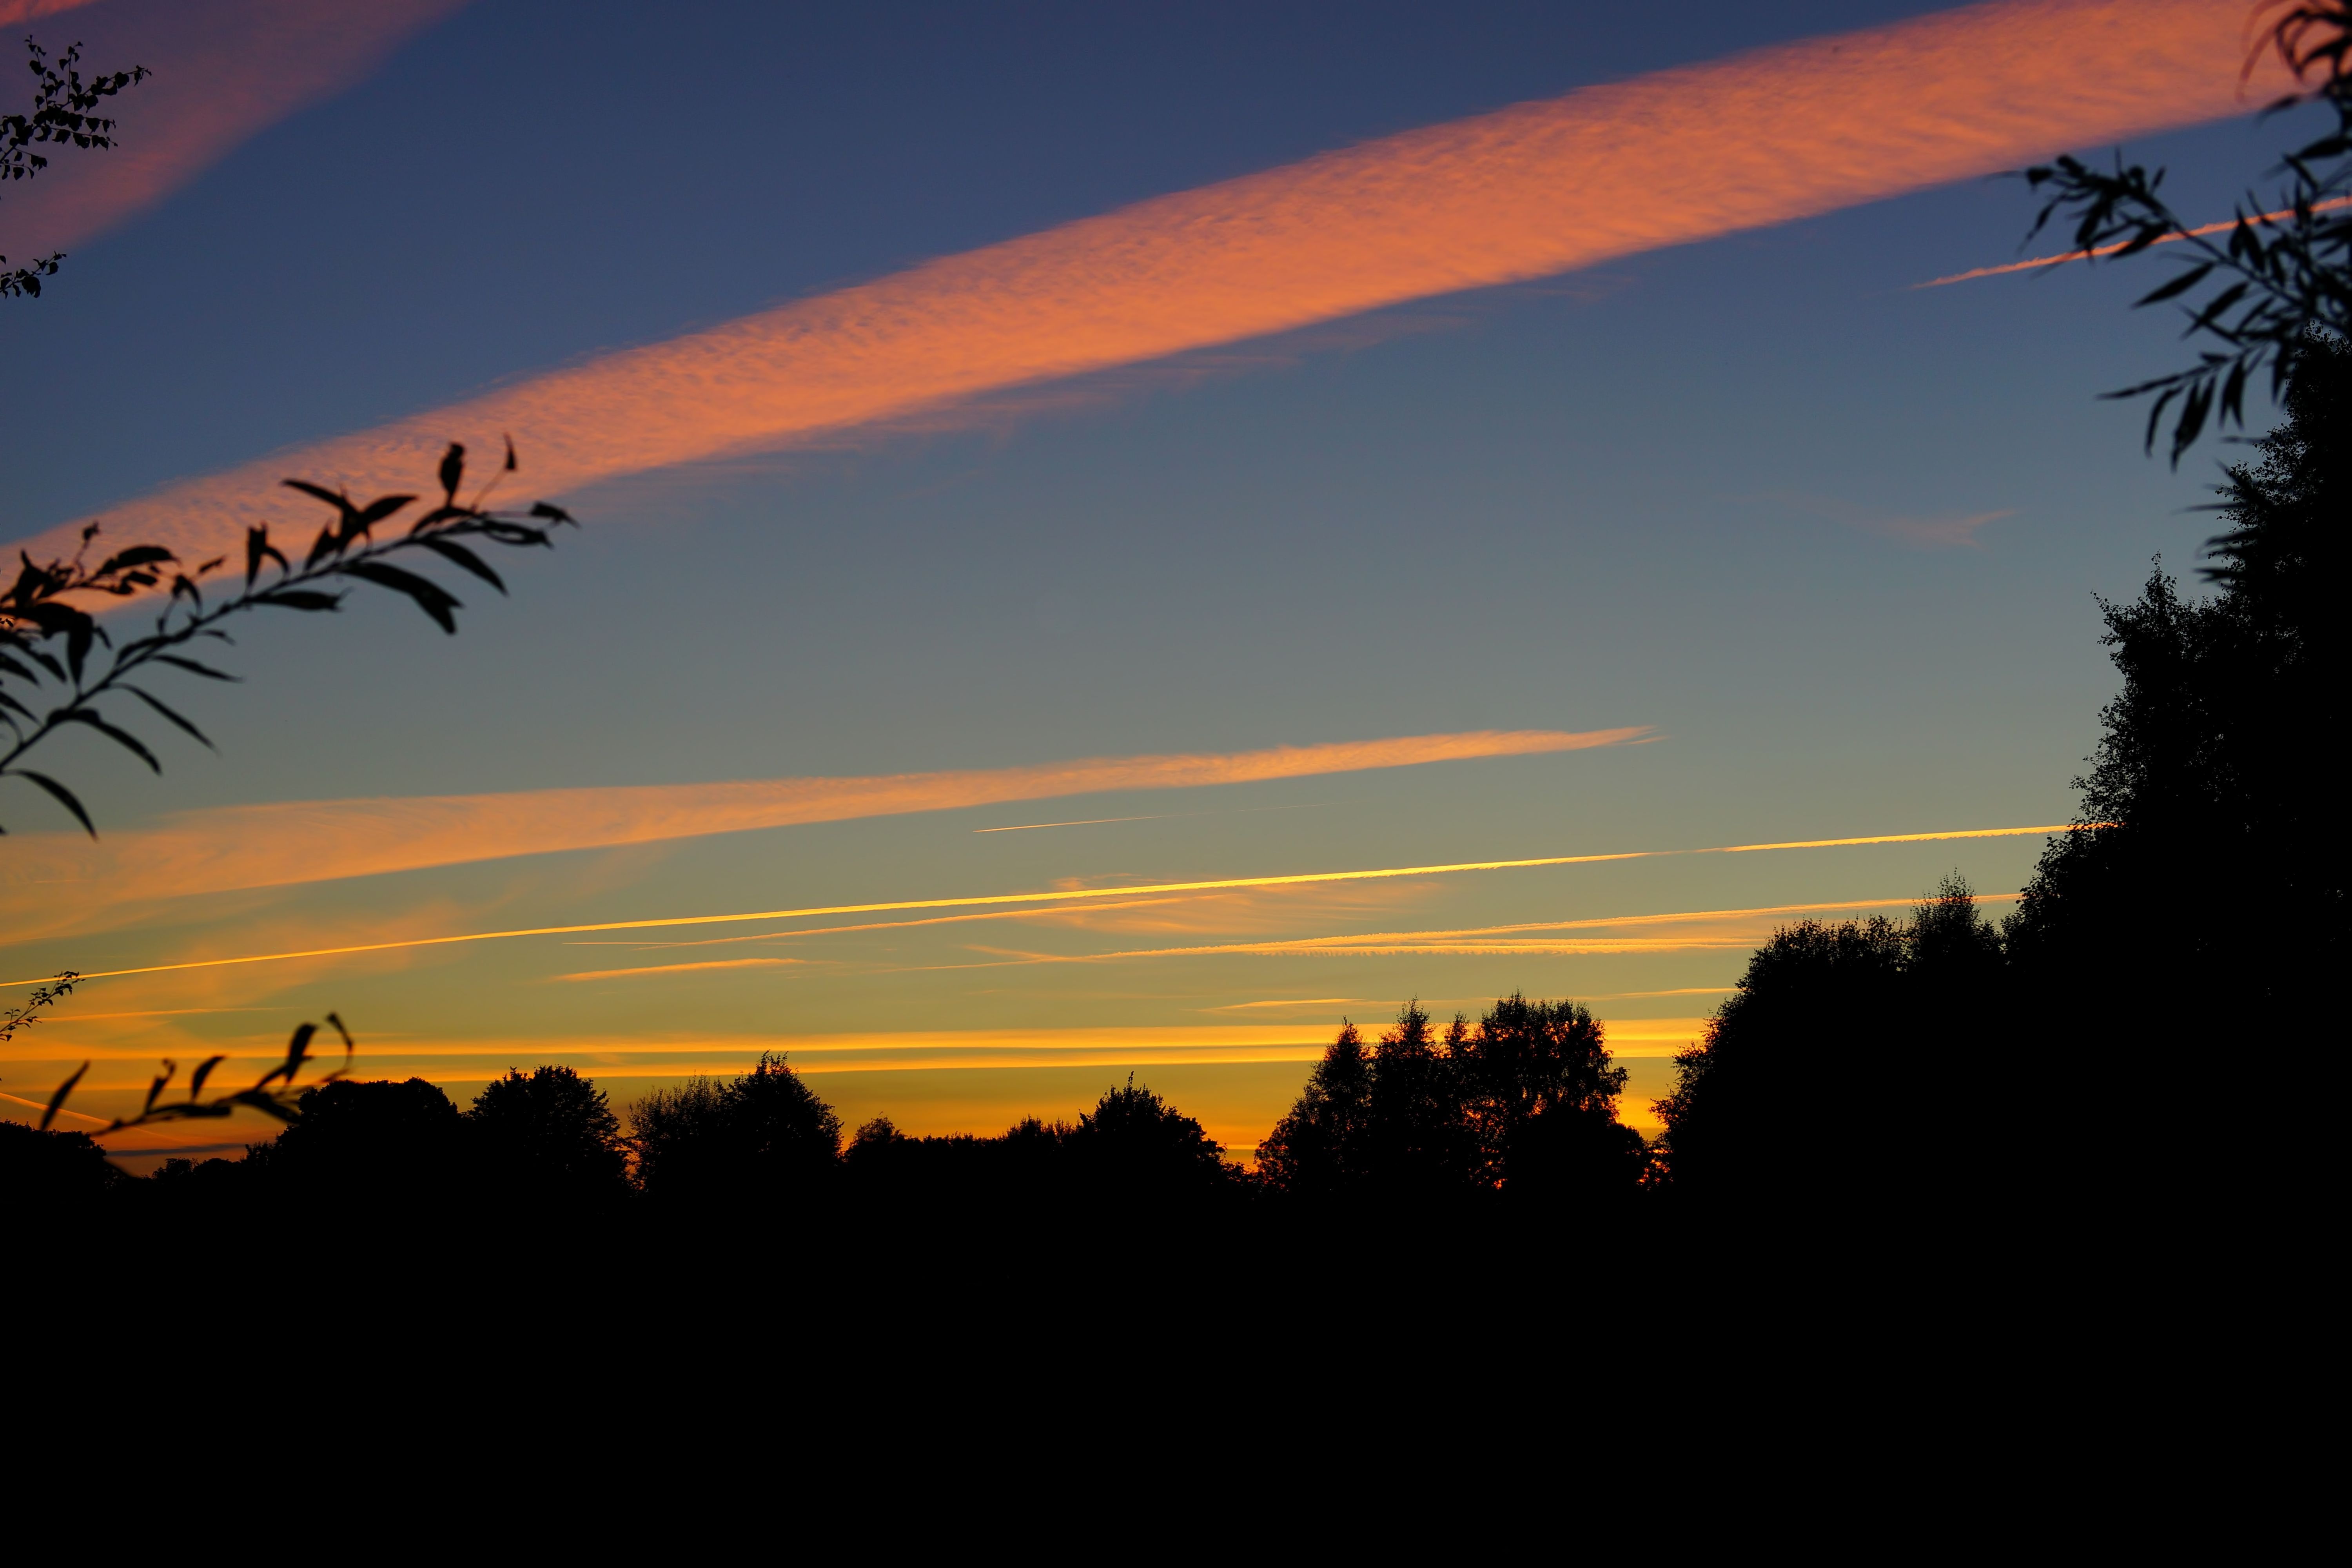
landscape, nature, horizon, silhouette, cloud, sky, sun, sunrise, sunset, sunlight, morning, dawn, atmosphere, dusk, evening, romantic, clouds, late summer, abendstimmung, afterglow, evening sky, peaceable, red sky at morning